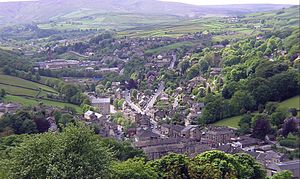
Peak District / Galleri
Peak District er et højlandsområde i det centrale og nordlige England, øst for Manchester. Det meste ligger i Derbyshire, men også indenfor Cheshire, Staffordshire samt South og West Yorkshire. Det meste af området er inkluderet i Peak District nationalpark, som var den første nationalparken i Storbritannien. Parkgrænserne blev trukket sådan at man undgik at få byer med, men Buxton er praktisk talt omringet af parken.